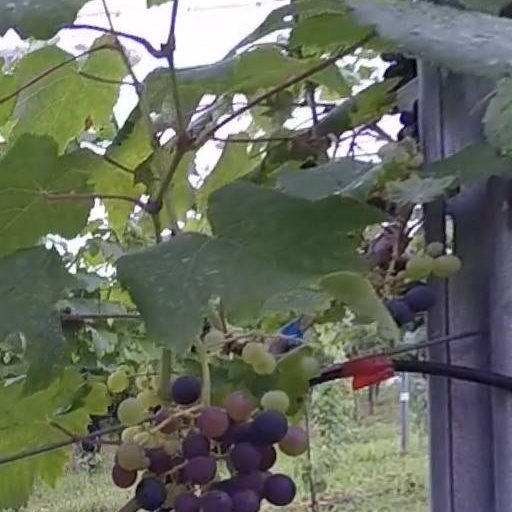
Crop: grape